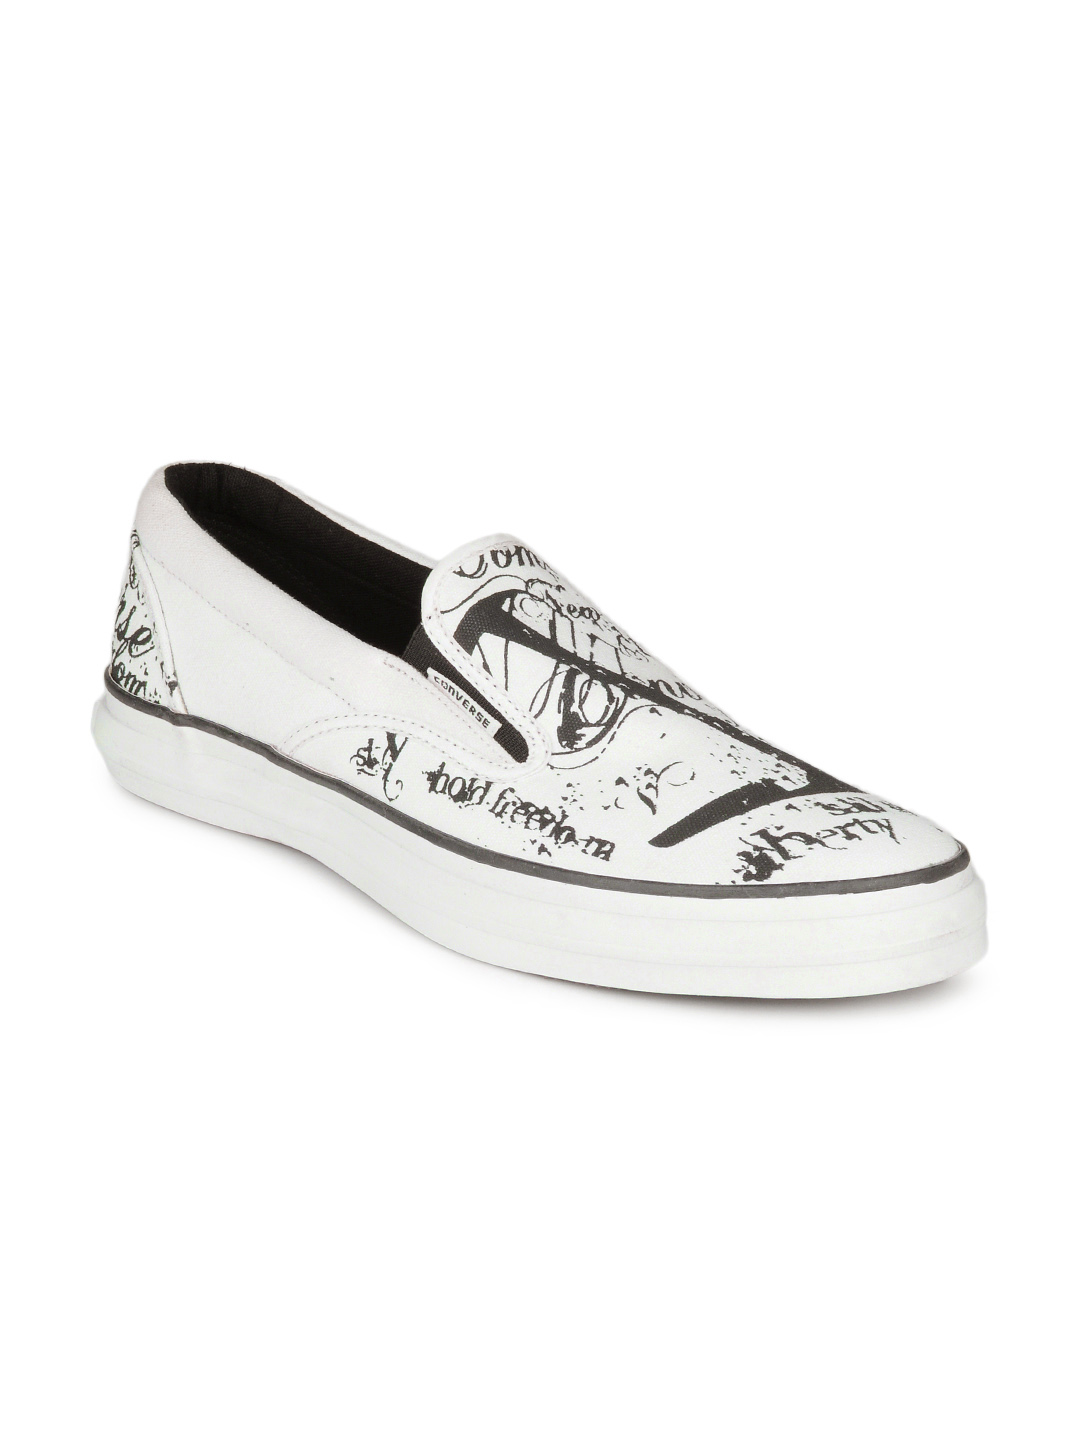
Converse Men White Casual Shoes
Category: Footwear / Shoes / Casual Shoes
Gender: Men
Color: White
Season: Fall 2012
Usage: Casual